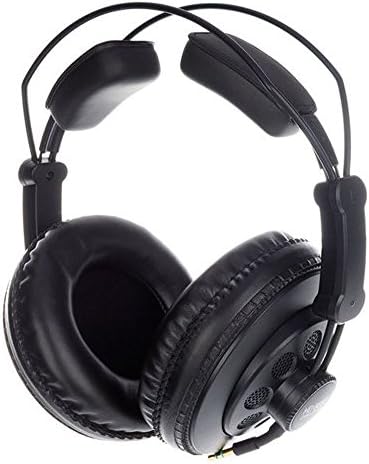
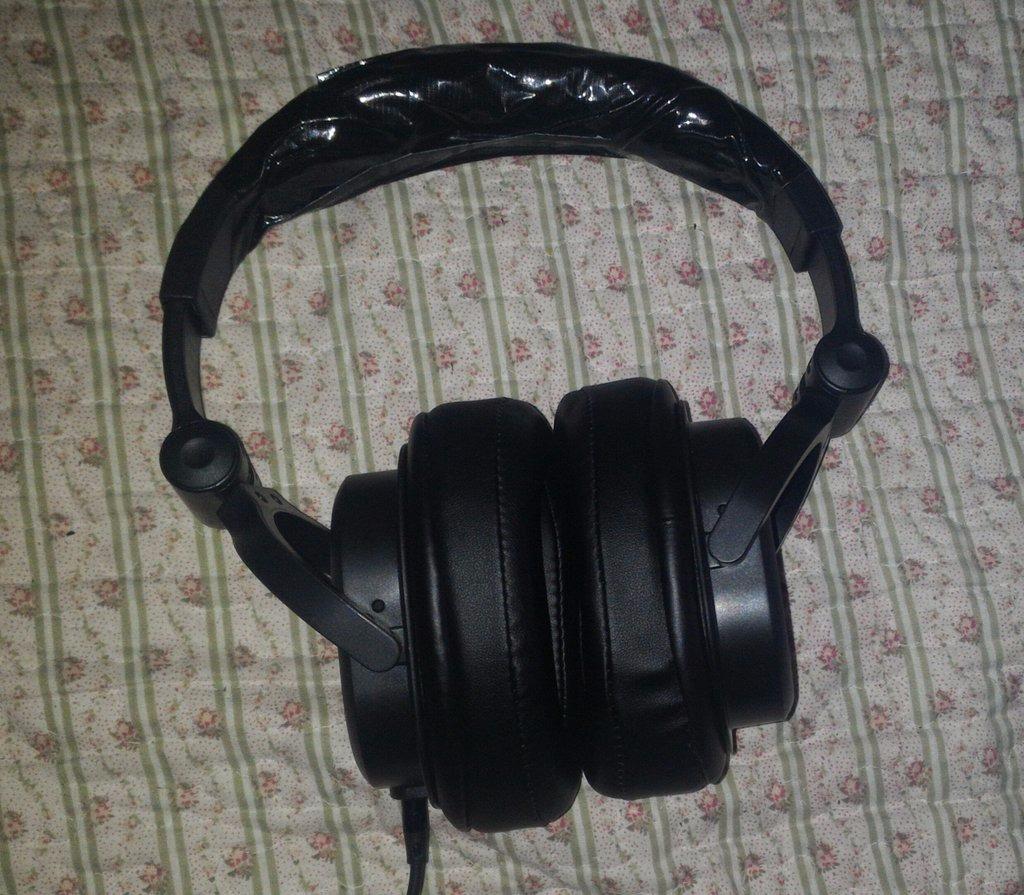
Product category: headphones
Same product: no